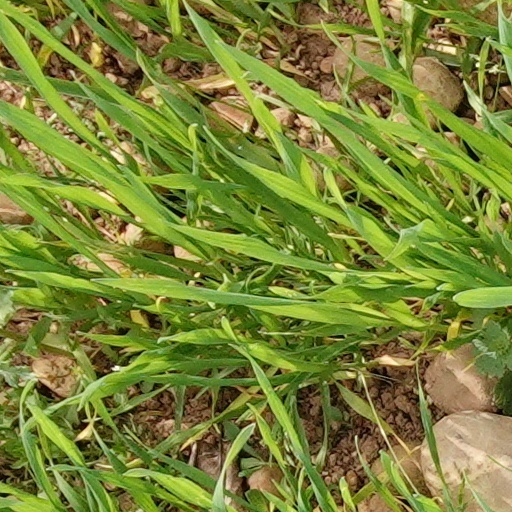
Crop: wheat